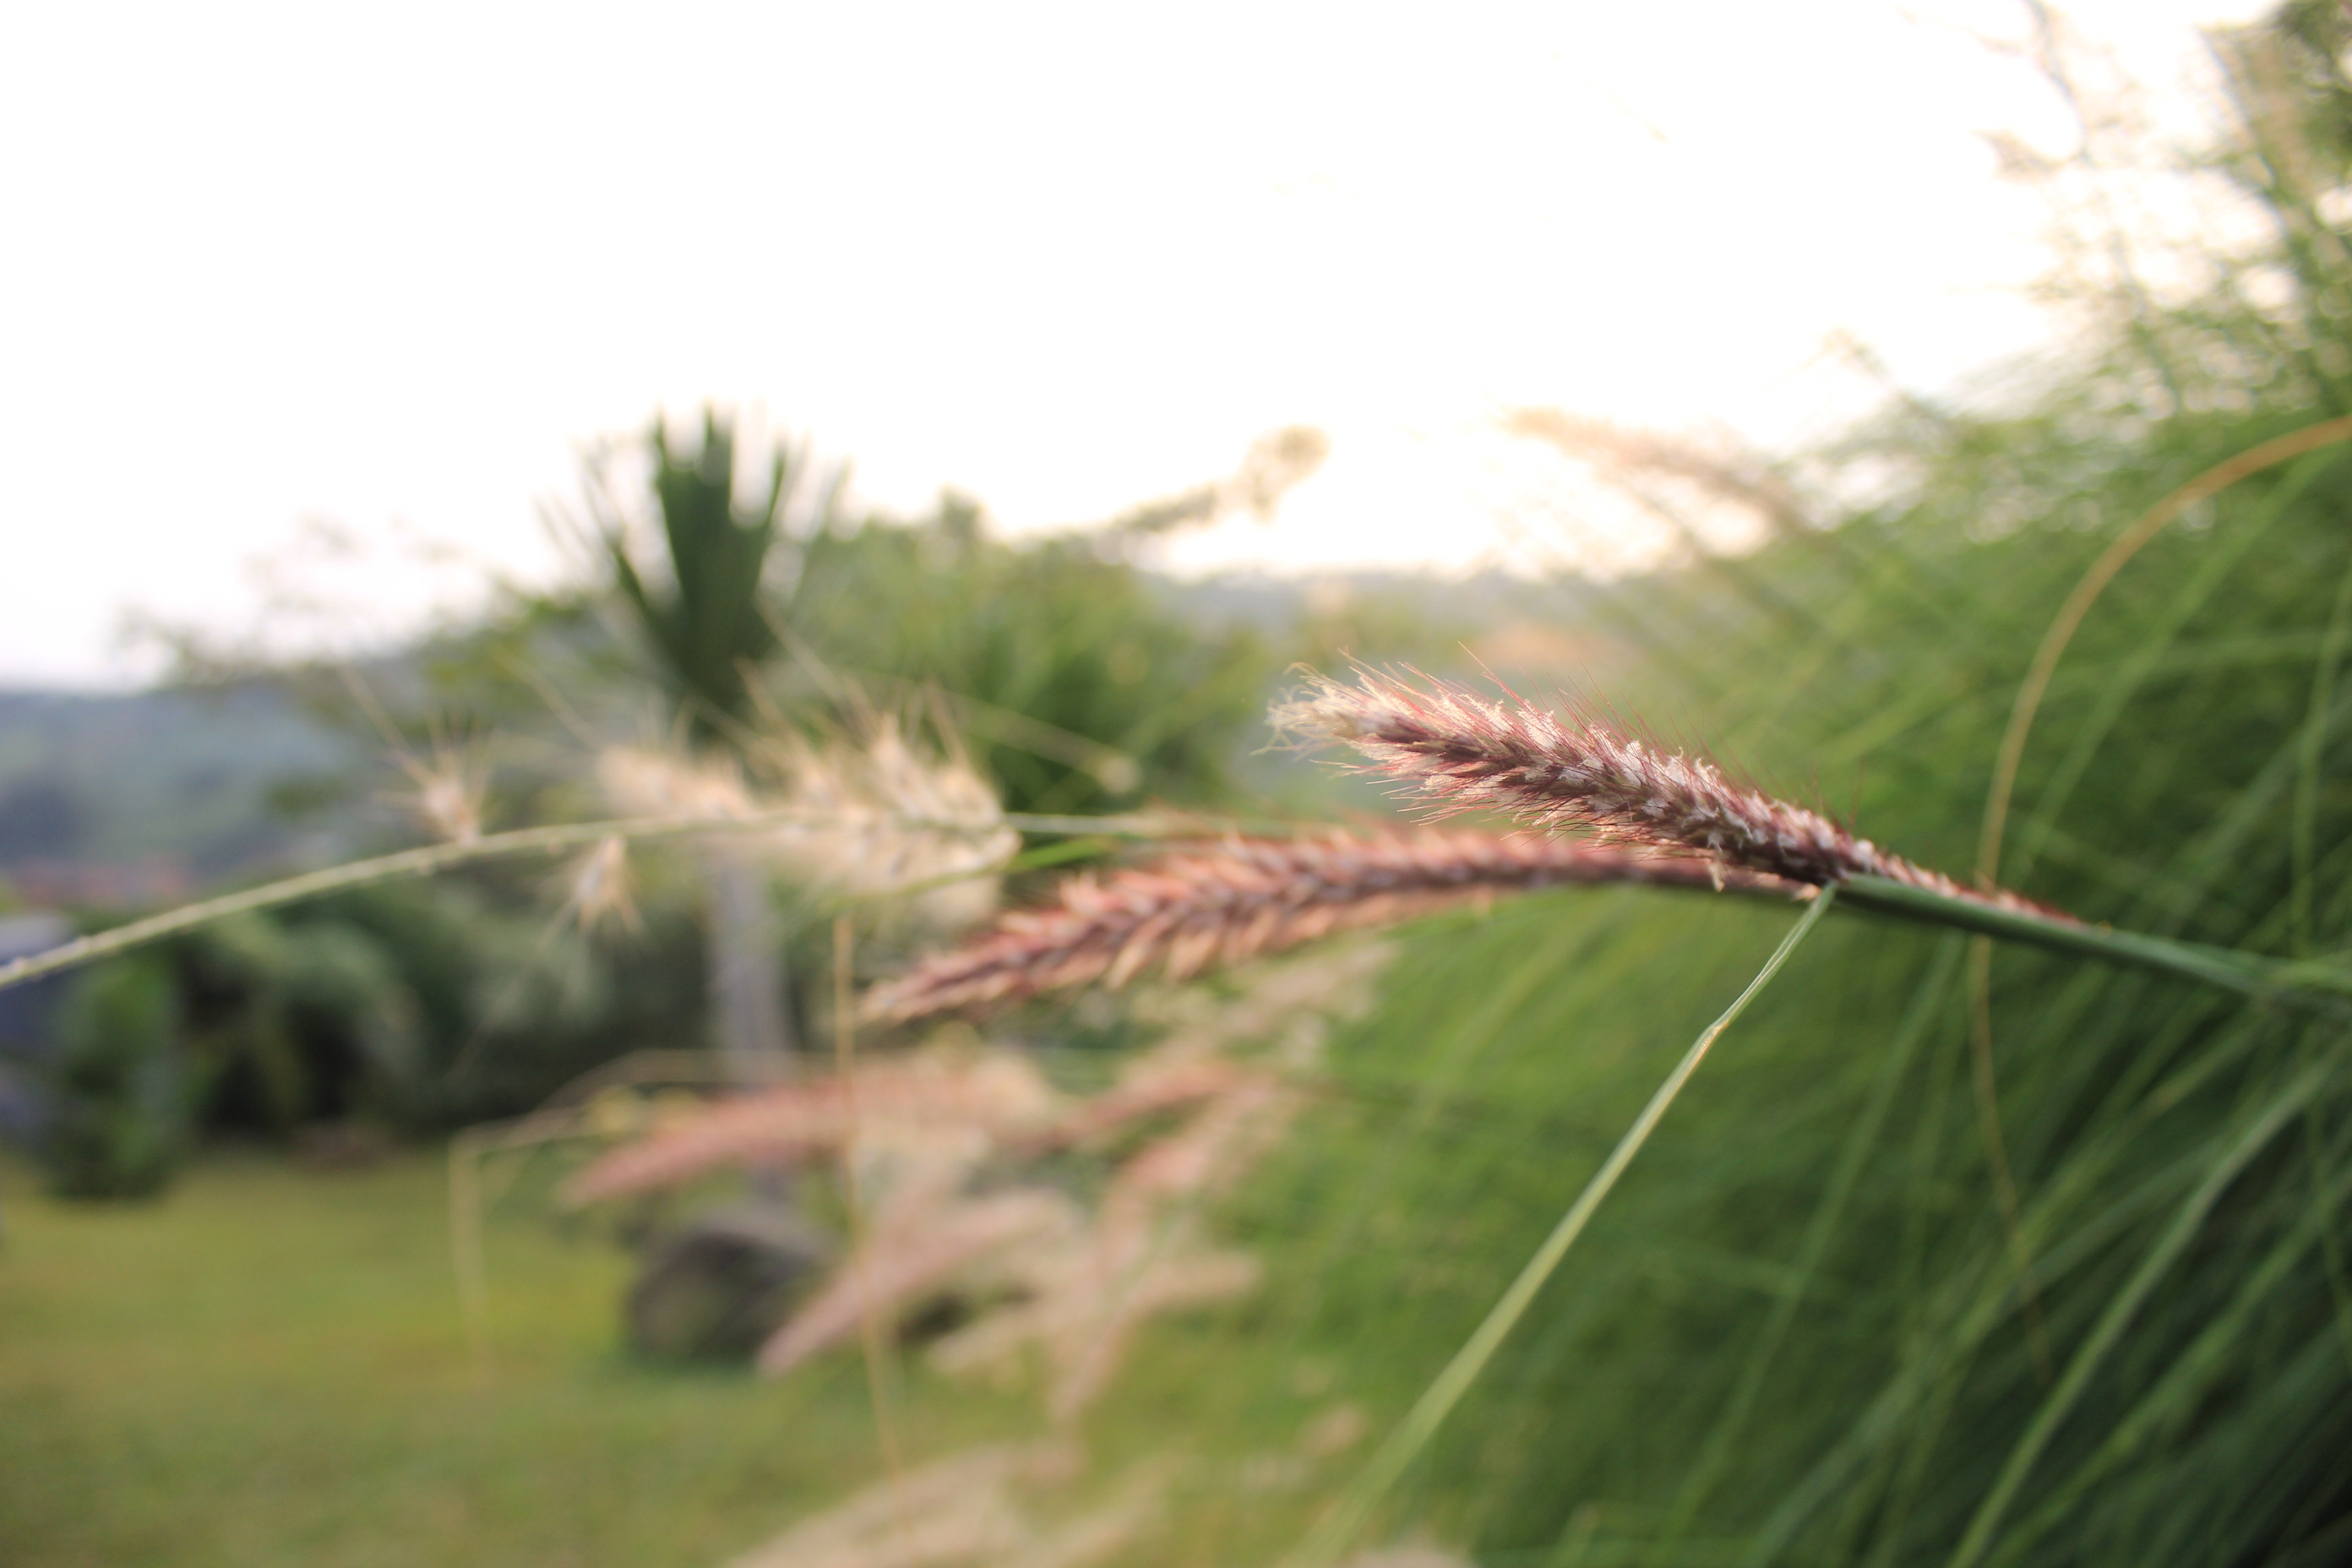
grass, reptile, fauna, grass family